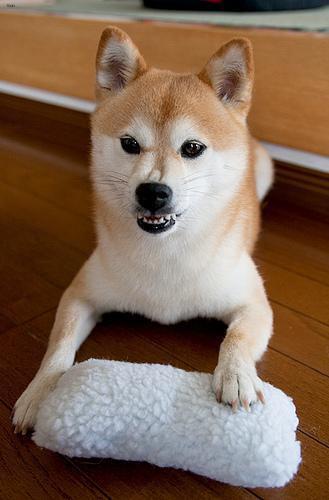
shiba inu